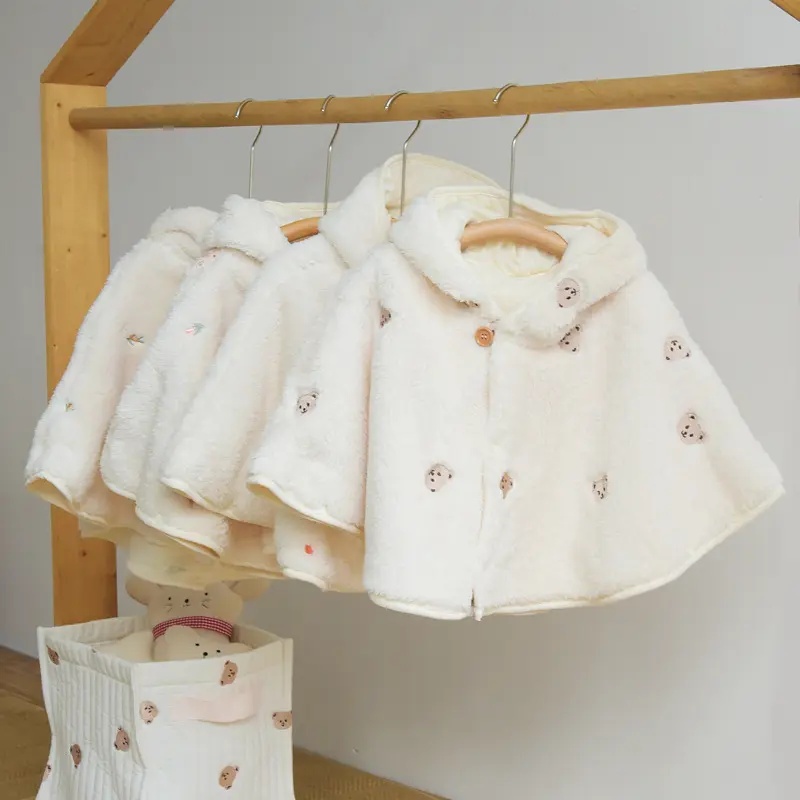
Baby Coral Velvet Hooded Windproof Cloak
Wrap your baby in comfort and style with our autumn and winter coral velvet hooded cloak. This embroidered shawl is designed to keep your little one warm and protected from chilly winds. Perfect for outings, it combines elegance with practicality for every occasion. The ultra-soft coral velvet provides a cozy feel, ensuring your baby stays snug in cooler weather. Its windproof design shields against breezes, making it ideal for outdoor adventures. The embroidered details add a touch of charm, turning this cloak into a standout piece for special occasions or everyday use. With a practical hood and lightweight construction, this shawl offers effortless warmth without restricting movement. It’s perfect for layering over outfits, whether you’re heading out for a stroll or dressing up for a family gathering. Parents love its easy care and stylish versatility, making it a must-have for the colder months. Give your baby the gift of warmth and elegance this season. Add this embroidered hooded cloak to your cart today and enjoy cozy, worry-free outings!
Brand: Crazy Toes ™
Category: Apparel & Accessories > Clothing > Baby & Toddler Clothing > Baby & Toddler Outerwear > Baby & Toddler Coats & Jackets > Wrap Coats